List of Jeopardy! contestants

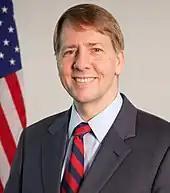
Richard Cordray

Richard Cordray was a five-time "Jeopardy!" champion in 1987, who appeared in the 1987 Tournament of Champions while still serving as a law clerk. Cordray parlayed his success on "Jeopardy!" into political office, serving as an Ohio state legislator, the Attorney General of Ohio, and later the first director of the Consumer Financial Protection Bureau. He was a participant in the Battle of the Decades Tournament, but lost in his first match and declined the prize money due to his office.